History of Qatar

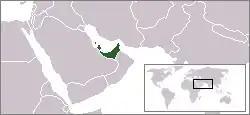
The proposed federation of Arab emirates.

Despite Qatar coming under British protection, Abdullah bin Jassim's position was insecure. Uncooperative tribes refused to pay tribute; disgruntled family members intrigued against him; and he felt vulnerable to the designs of Bahrain and the Wahhabi. The Al Thani were merchant princes, reliant on trade and especially the pearl trade, and dependent on other tribes to do their fighting for them, primarily the Bani Hajer who owed their allegiance to Ibn Saud, amir of the Najd and Al-Hasa. Despite numerous requests by Abdullah bin Jassim for strong military support, weapons, and a loan, the British were reluctant to become involved in inland affairs. This changed in the 1930s when competition for oil concessions in the region intensified.